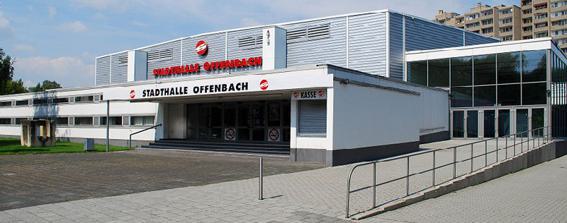
Building: Stadthalle Offenbach
Country: Germany
Year built: 1966
Multifunctional convention and event center in Offenbach am Main, Germany Stadthalle Offenbach Stadthalle Offenbach is a convention center that opened in 1966 in Offenbach am Main , Germany. It hosts concerts, sporting events, cabaret and variety performances. There are 3,000 seats. Notable past performers include Frank Zappa , Bob Dylan , The Moody Blues , David Bowie , Erasure , Heart , Kiss , Iron Maiden , Pink Floyd , Rammstein , AC/DC , Metallica , Oasis , Weather Report and Jimi Hendrix . References